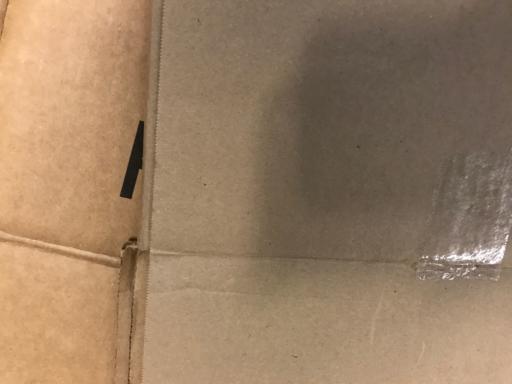
Label: cardboard